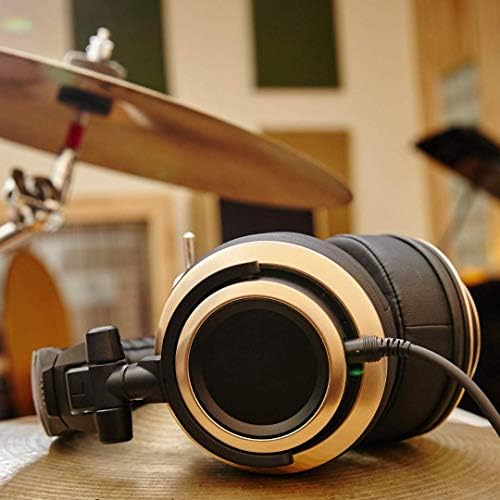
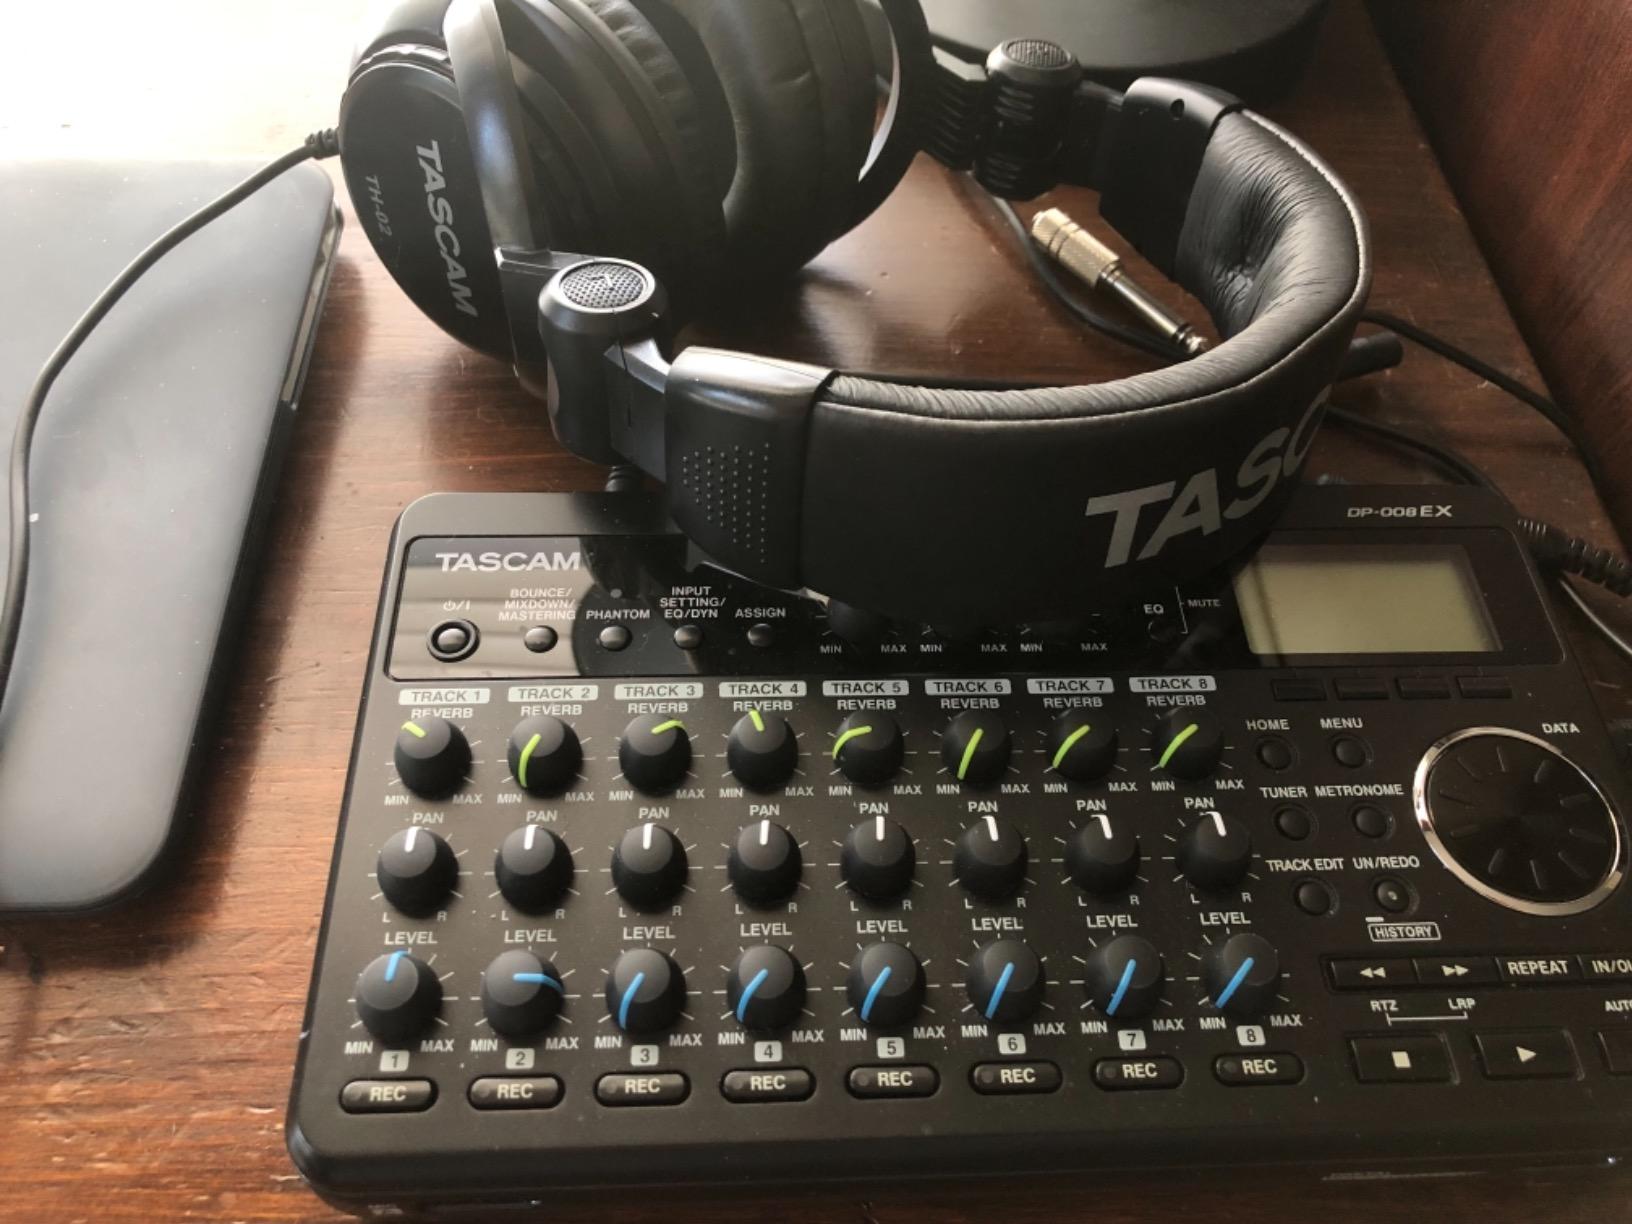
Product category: headphones
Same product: no